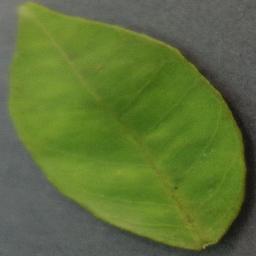
Label: Orange___Haunglongbing_(Citrus_greening)